Mark Cavendish

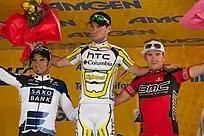
Cavendish celebrating at the opening stage of the 2010 Tour of California, with Juan José Haedo of and Alexander Kristoff of , second and third respectively.

In 2008, Cavendish returned to the track for the UCI Track Cycling World Championships in Manchester. Cavendish was brought in to partner Bradley Wiggins in the madison, as Hayles failed a routine blood test, and was subsequently banned. At around halfway through the race they appeared to be out of contention, with their closest rivals all gaining a lap. With thirty-five laps left to race, Wiggins launched an attack which helped them reach the field ten laps later. They took the lead due to the superior points they had collected in the sprints. They held on to win the gold medal, finishing with nineteen points, ahead of Germany on thirteen.